Question: Please indicate a possible affordance area of the bottle that can be used for holding
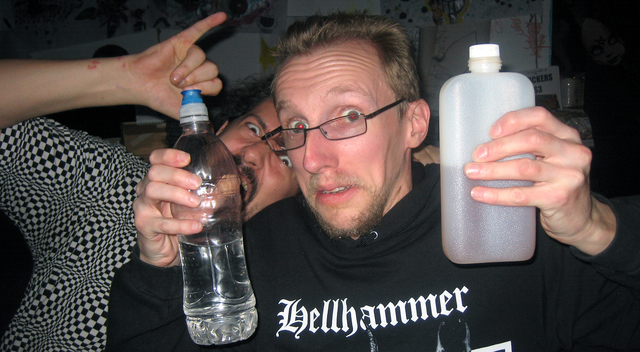
Answer: [162.423, 75.602, 265.192, 350.064]